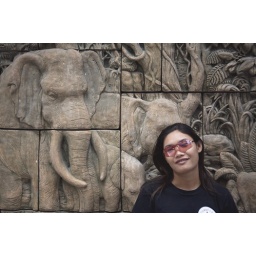
Peanut in front of elephant wall